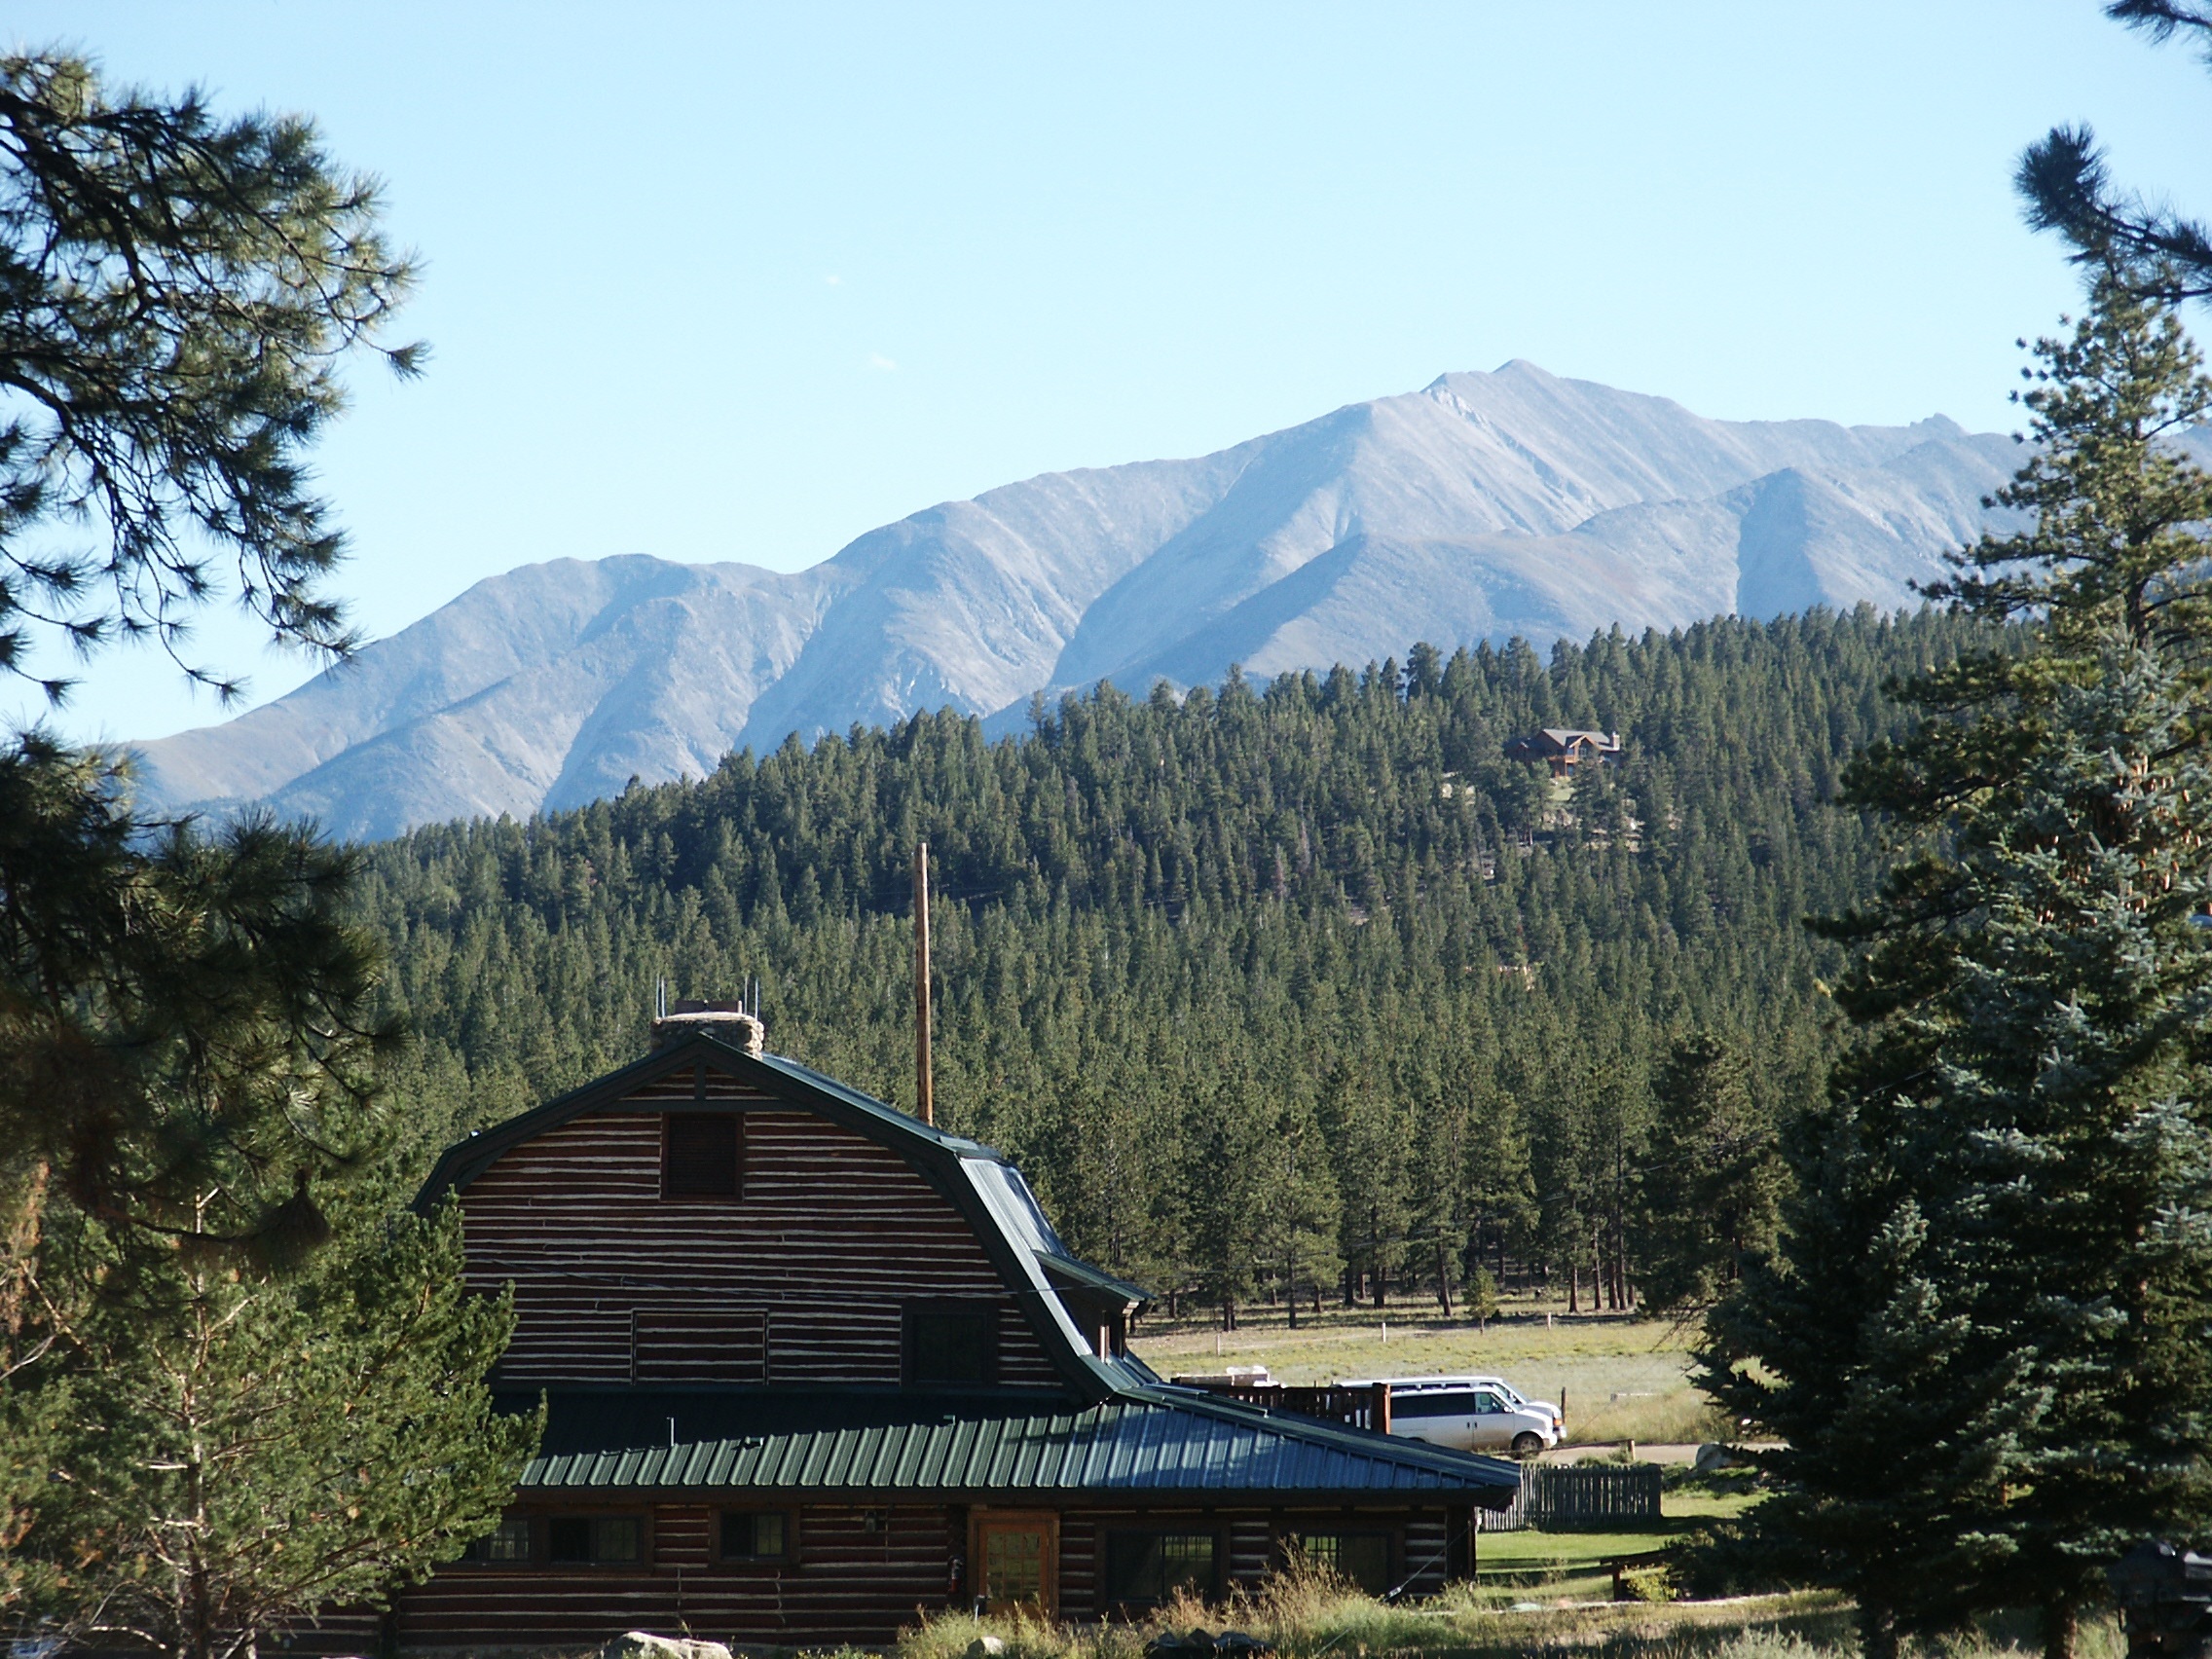
landscape, tree, nature, forest, wilderness, mountain, snow, winter, sky, lake, barn, peak, valley, mountain range, rustic, summer, travel, hut, range, scenic, scenery, usa, america, alpine, rocky, season, ridge, summit, trees, outdoors, colorado, mountains, alps, peaks, horizontal, mountainous landforms